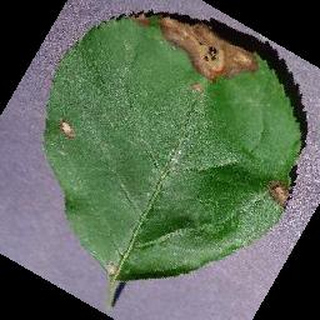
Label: apple_black_rot